John Wild (priest)

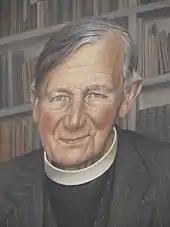
Portrait of Wild at University College, Oxford

The Very Revd. John Herbert Severn Wild (1904–1992) was Dean of Durham and Master of University College, University of Oxford.